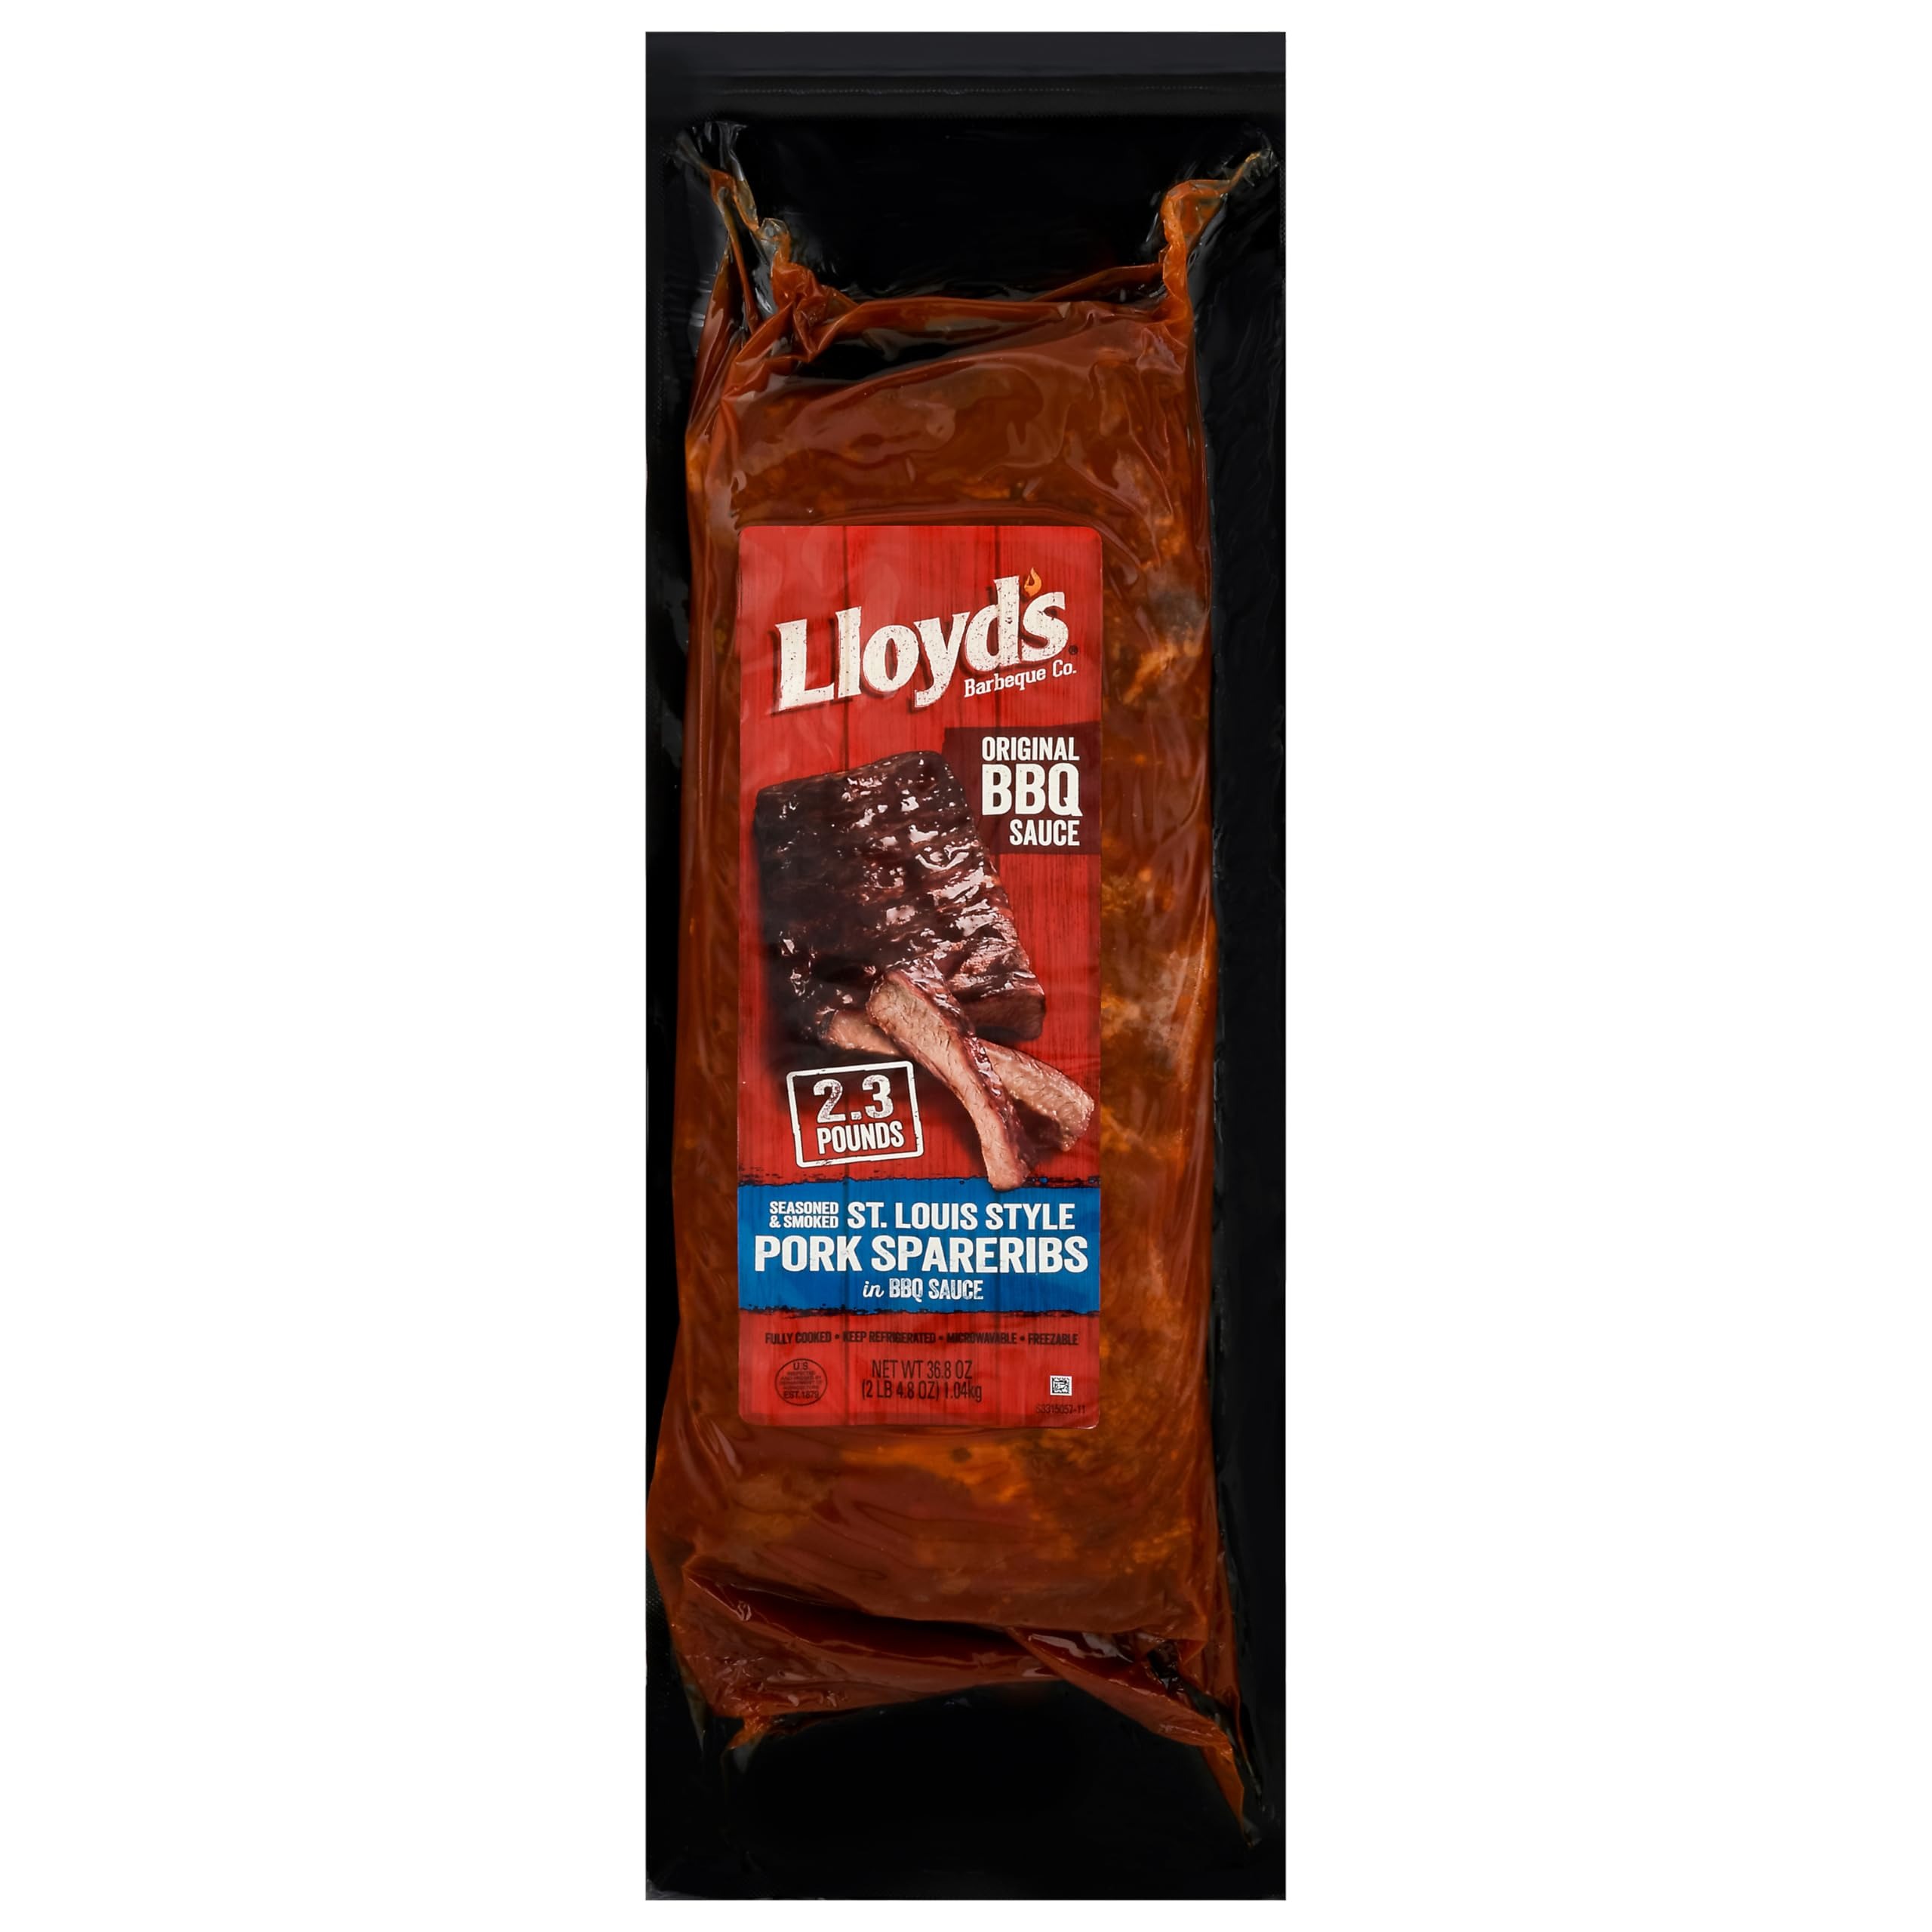
Item Name: Lloyd's: St. Louis Style w/Original Barbeque Sauce Pork Spareribs, 36.8 Oz
Product Description: 2-3 pounds. Fully cooked. Microwavable. Freezable. Satisfaction guarantee: If for any reason you are not completely satisfied, simply call 1-800-999-RIBS (1-800-999-7427), or write to us. Please have ready or enclose product label, self by date, sales receipt and name of store where purchased. www.lloydsbbq.com. Visit us at www.lloydsbbq.com.
Value: 36.8
Unit: Ounce

Price: 18